Gastouri

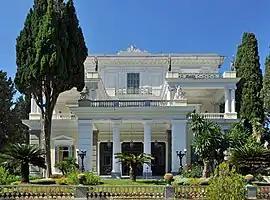
Achilleion Palace, Gastouri

Gastouri is a Greek village and community located about 10 kilometres south of the city of Corfu. Gastouri was established as a settlement on 28 January 1866 by publication of the decision in the Greek government gazette. In 1995, administratively, it belonged to the municipality of Achilleio. In 2019, it was removed from the administrative unit of the municipality of Corfu, and was transferred to the municipality of Central Corfu and Diapontia Islands. Gastouri is the location of Achilleion palace, built by Empress Elisabeth of Austria.